Saw Mill River

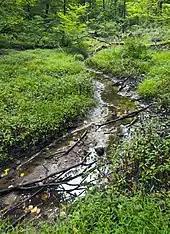
A narrow, partially dry creek runs between two plant-covered banks in a forest

The Saw Mill River rises from a pond in a wooded area of the town of New Castle roughly north of Chappaqua, a west of Quaker Road State Route 120 (NY 120) and just south of Stony Hollow Road, at an elevation of above sea level. It wends and meanders past a cemetery, between hills, through a residential area of houses on large wooded lots in a generally southward direction. Just north of Marcourt Drive, its first crossing, it is impounded to create another small pond. In this area it is frequently channelized and impounded as part of the landscaping on the area's large residential land lots. After crossing under Kipp Street, it bends eastward to cross under Quaker Road.